Fifty Years a Hunter and Trapper

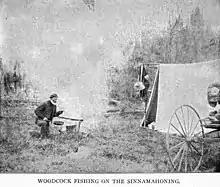
Woodcock Fishing on the Sinnamahoning

"I stepped back and said to Smoky, "Well, shoot him." Smoky said, "No, I will miss him. You shoot him," at the same time handing me the gun. I now saw that Smoky was in earnest and surely thought we had a bear and I burst out with laughter. Smoky was amazed and said, "You blooming simpleton, what is the matter with you?" The look of anxiety and the manner in which Smoky spoke still caused me to laugh the harder."